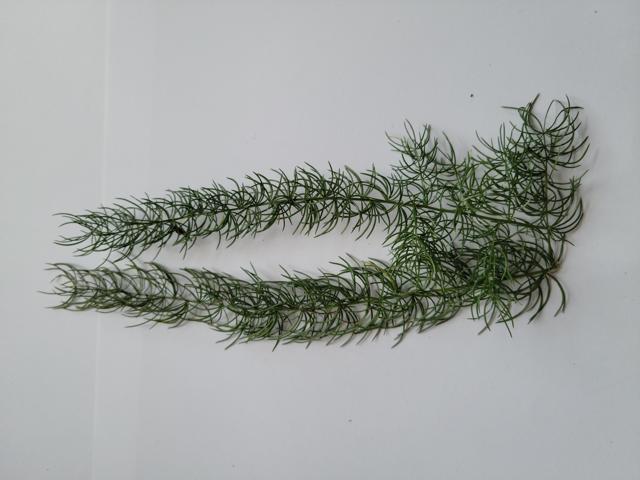
Plant: shotomuli